2016 6 Hours of Silverstone

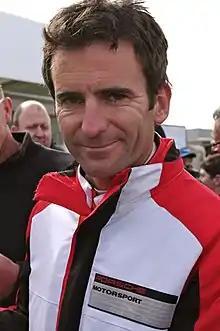
Romain Dumas "(pictured in 2014)" beached his car in the turn seven gravel trap in the second practice session.

There were three practice sessions—one 90-minute session each on Friday morning and afternoon and a third one-hour session on Saturday morning—were scheduled to precede Sunday's race. The first session was held on a wet track from earlier morning rain and lap times reduced as the 90-minute period progressed due to the track drying out. No incidents were reported. Timo Bernhard in the No. 1 Porsche led the practice session in its final minutes with a lap time of 1 minute and 42.182 seconds, eight-tenths of a second faster than Marc Lieb in the sister entry. René Rast in G-Drive Racing's No. 26 Oreca 05 Nissan led LMP2 with a fastest lap of 1 minute and 51.617 seconds set in the session's final 15 minutes. The No. 51 AF Corse car driven by Gianmaria Bruni was fastest in LMGTE Pro while Rui Águas in the sister team's No. 83 entry helped the Italian marque to be the fastest vehicle in LMGTE Am.